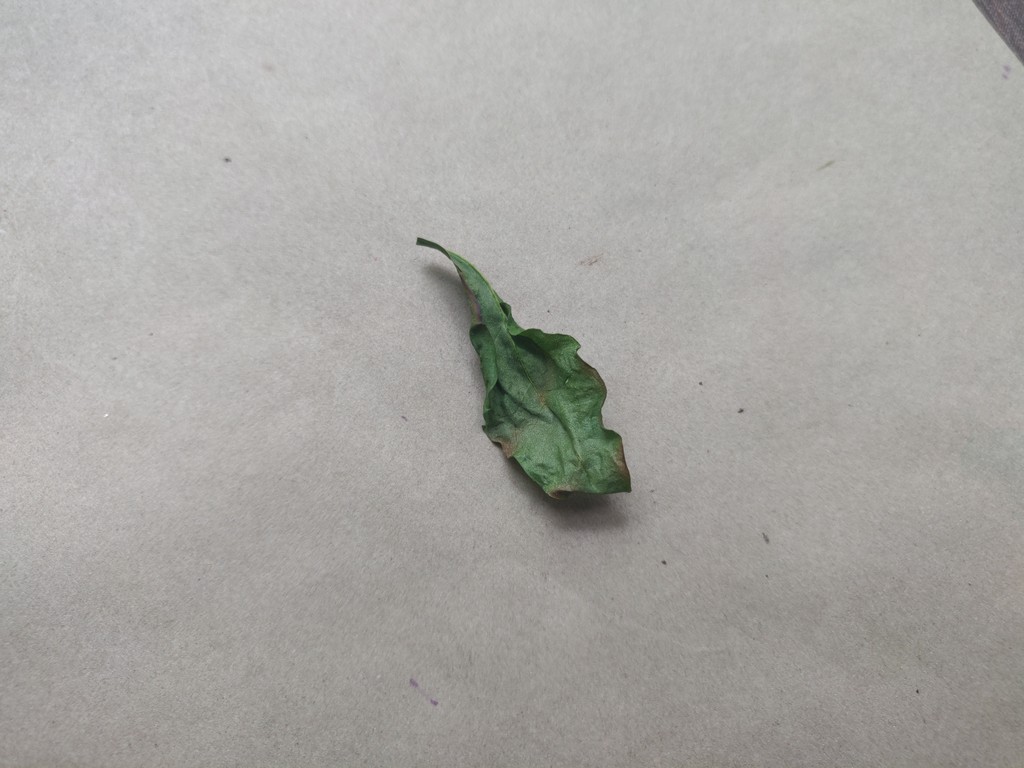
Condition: Dried
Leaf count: single
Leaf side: unknown